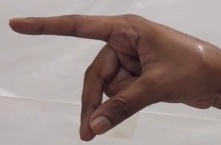
ASL sign: P